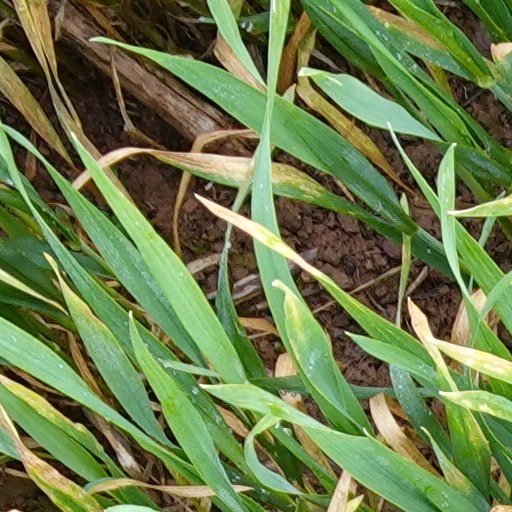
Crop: wheat